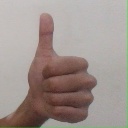
अक्षर: थ